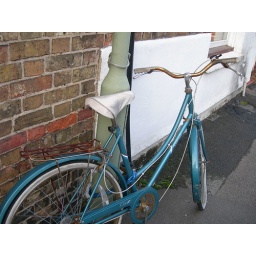
Blue bike against lampost on Cranham street